Cleggan Bay

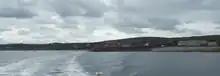
View from the ferry to Inishbofin

Cleggan is reached by R379 road. From Cleggan pier, built in 1822 and extended in 1908, ferries leave daily for Inishbofin (Galway), and there is also a ferry to Inishturk.